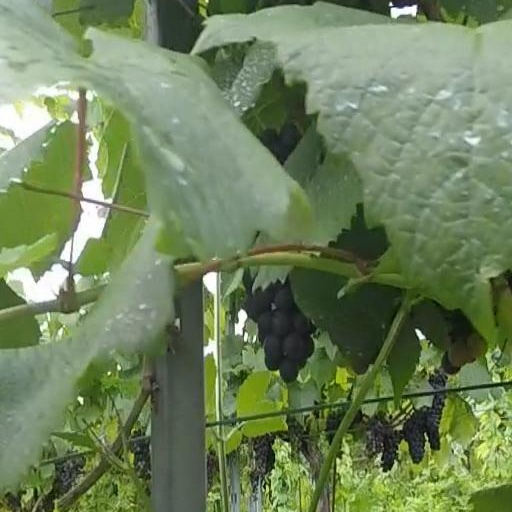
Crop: grape